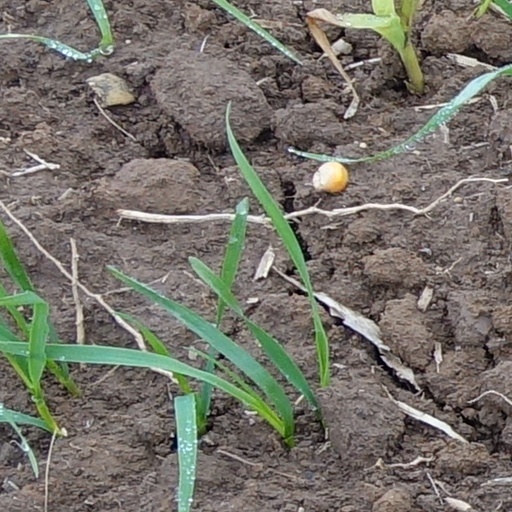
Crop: wheat